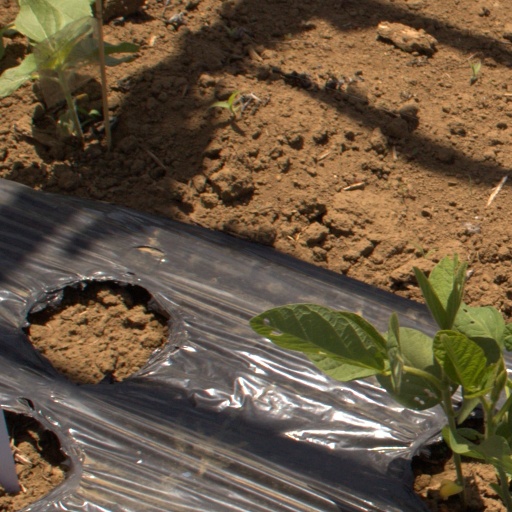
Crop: Jerusalem artichoke